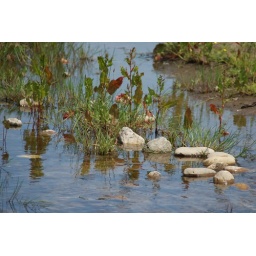
rocks in water